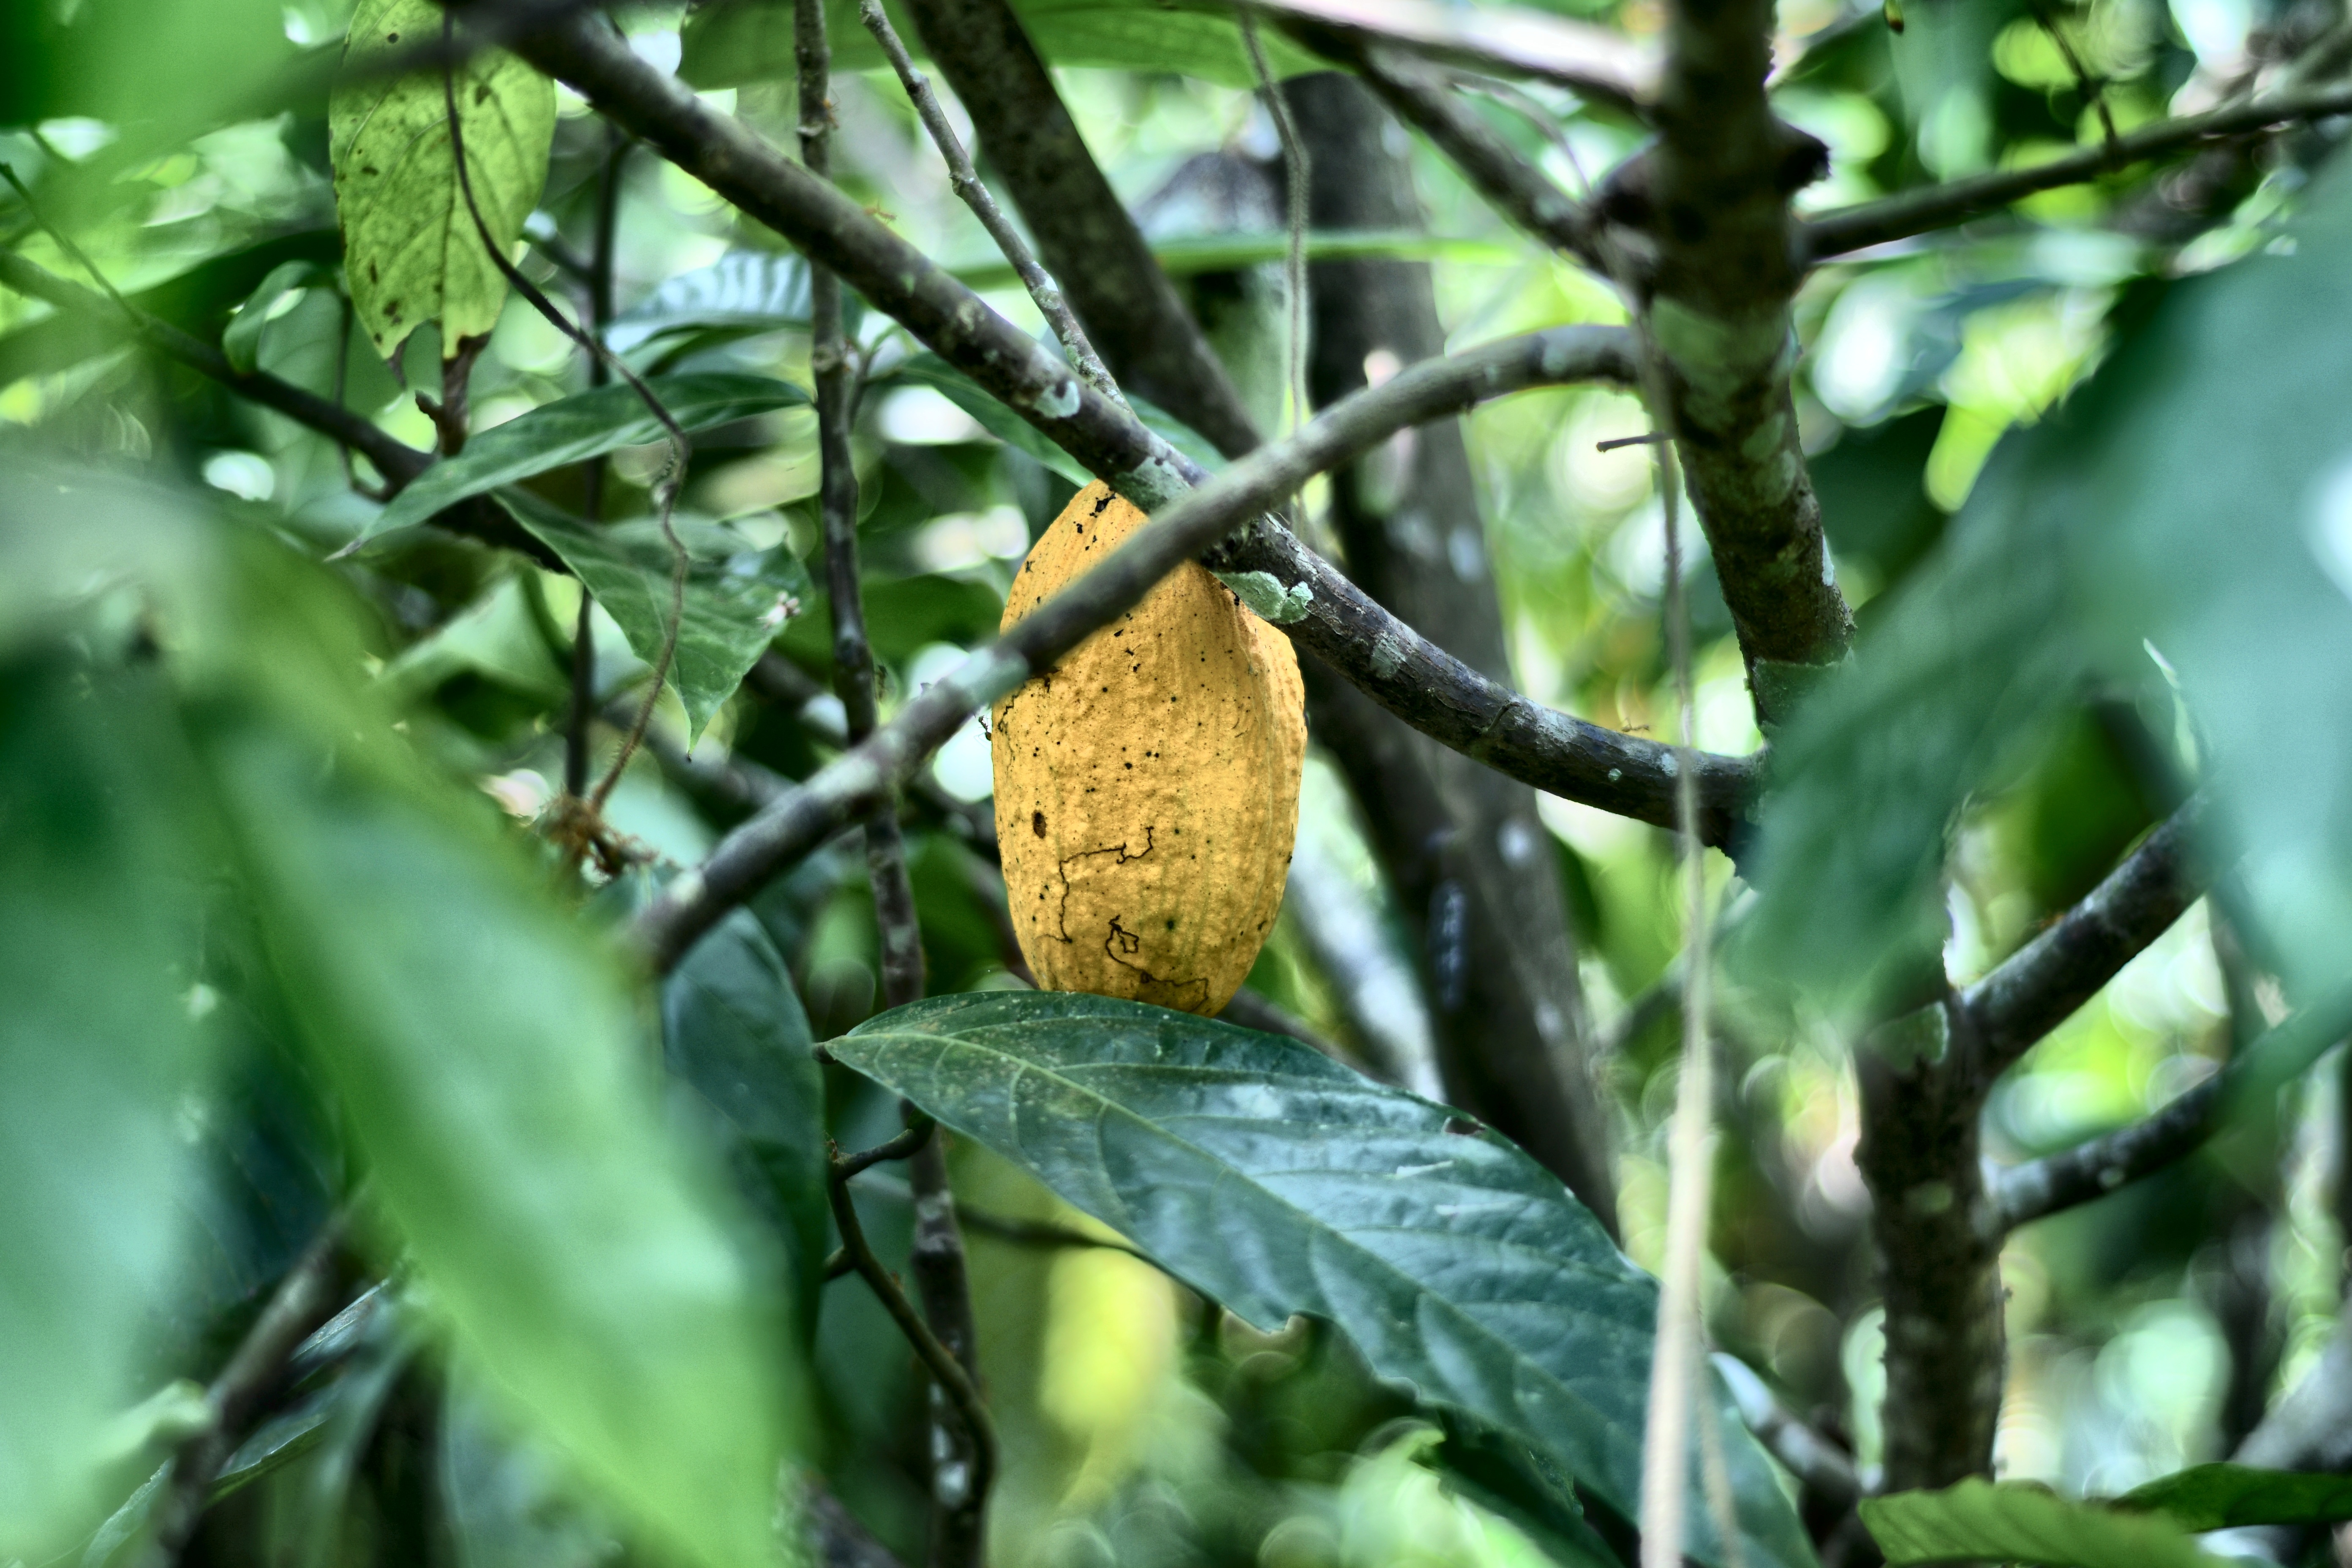
Maturity: mature
Variety: Angoleta